Daejeon

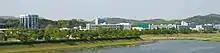
KAIST Campus

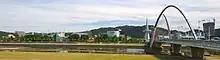
Expo Science Park in 2007

Daejeon is known as the research and development hub of Korea. In addition to KAIST and the Institute for Basic Science, it is home to more than 20 other government research institutions, and various corporate research centers, mostly located around Daedeok Innopolis in Yuseong District north of the Gapcheon river.